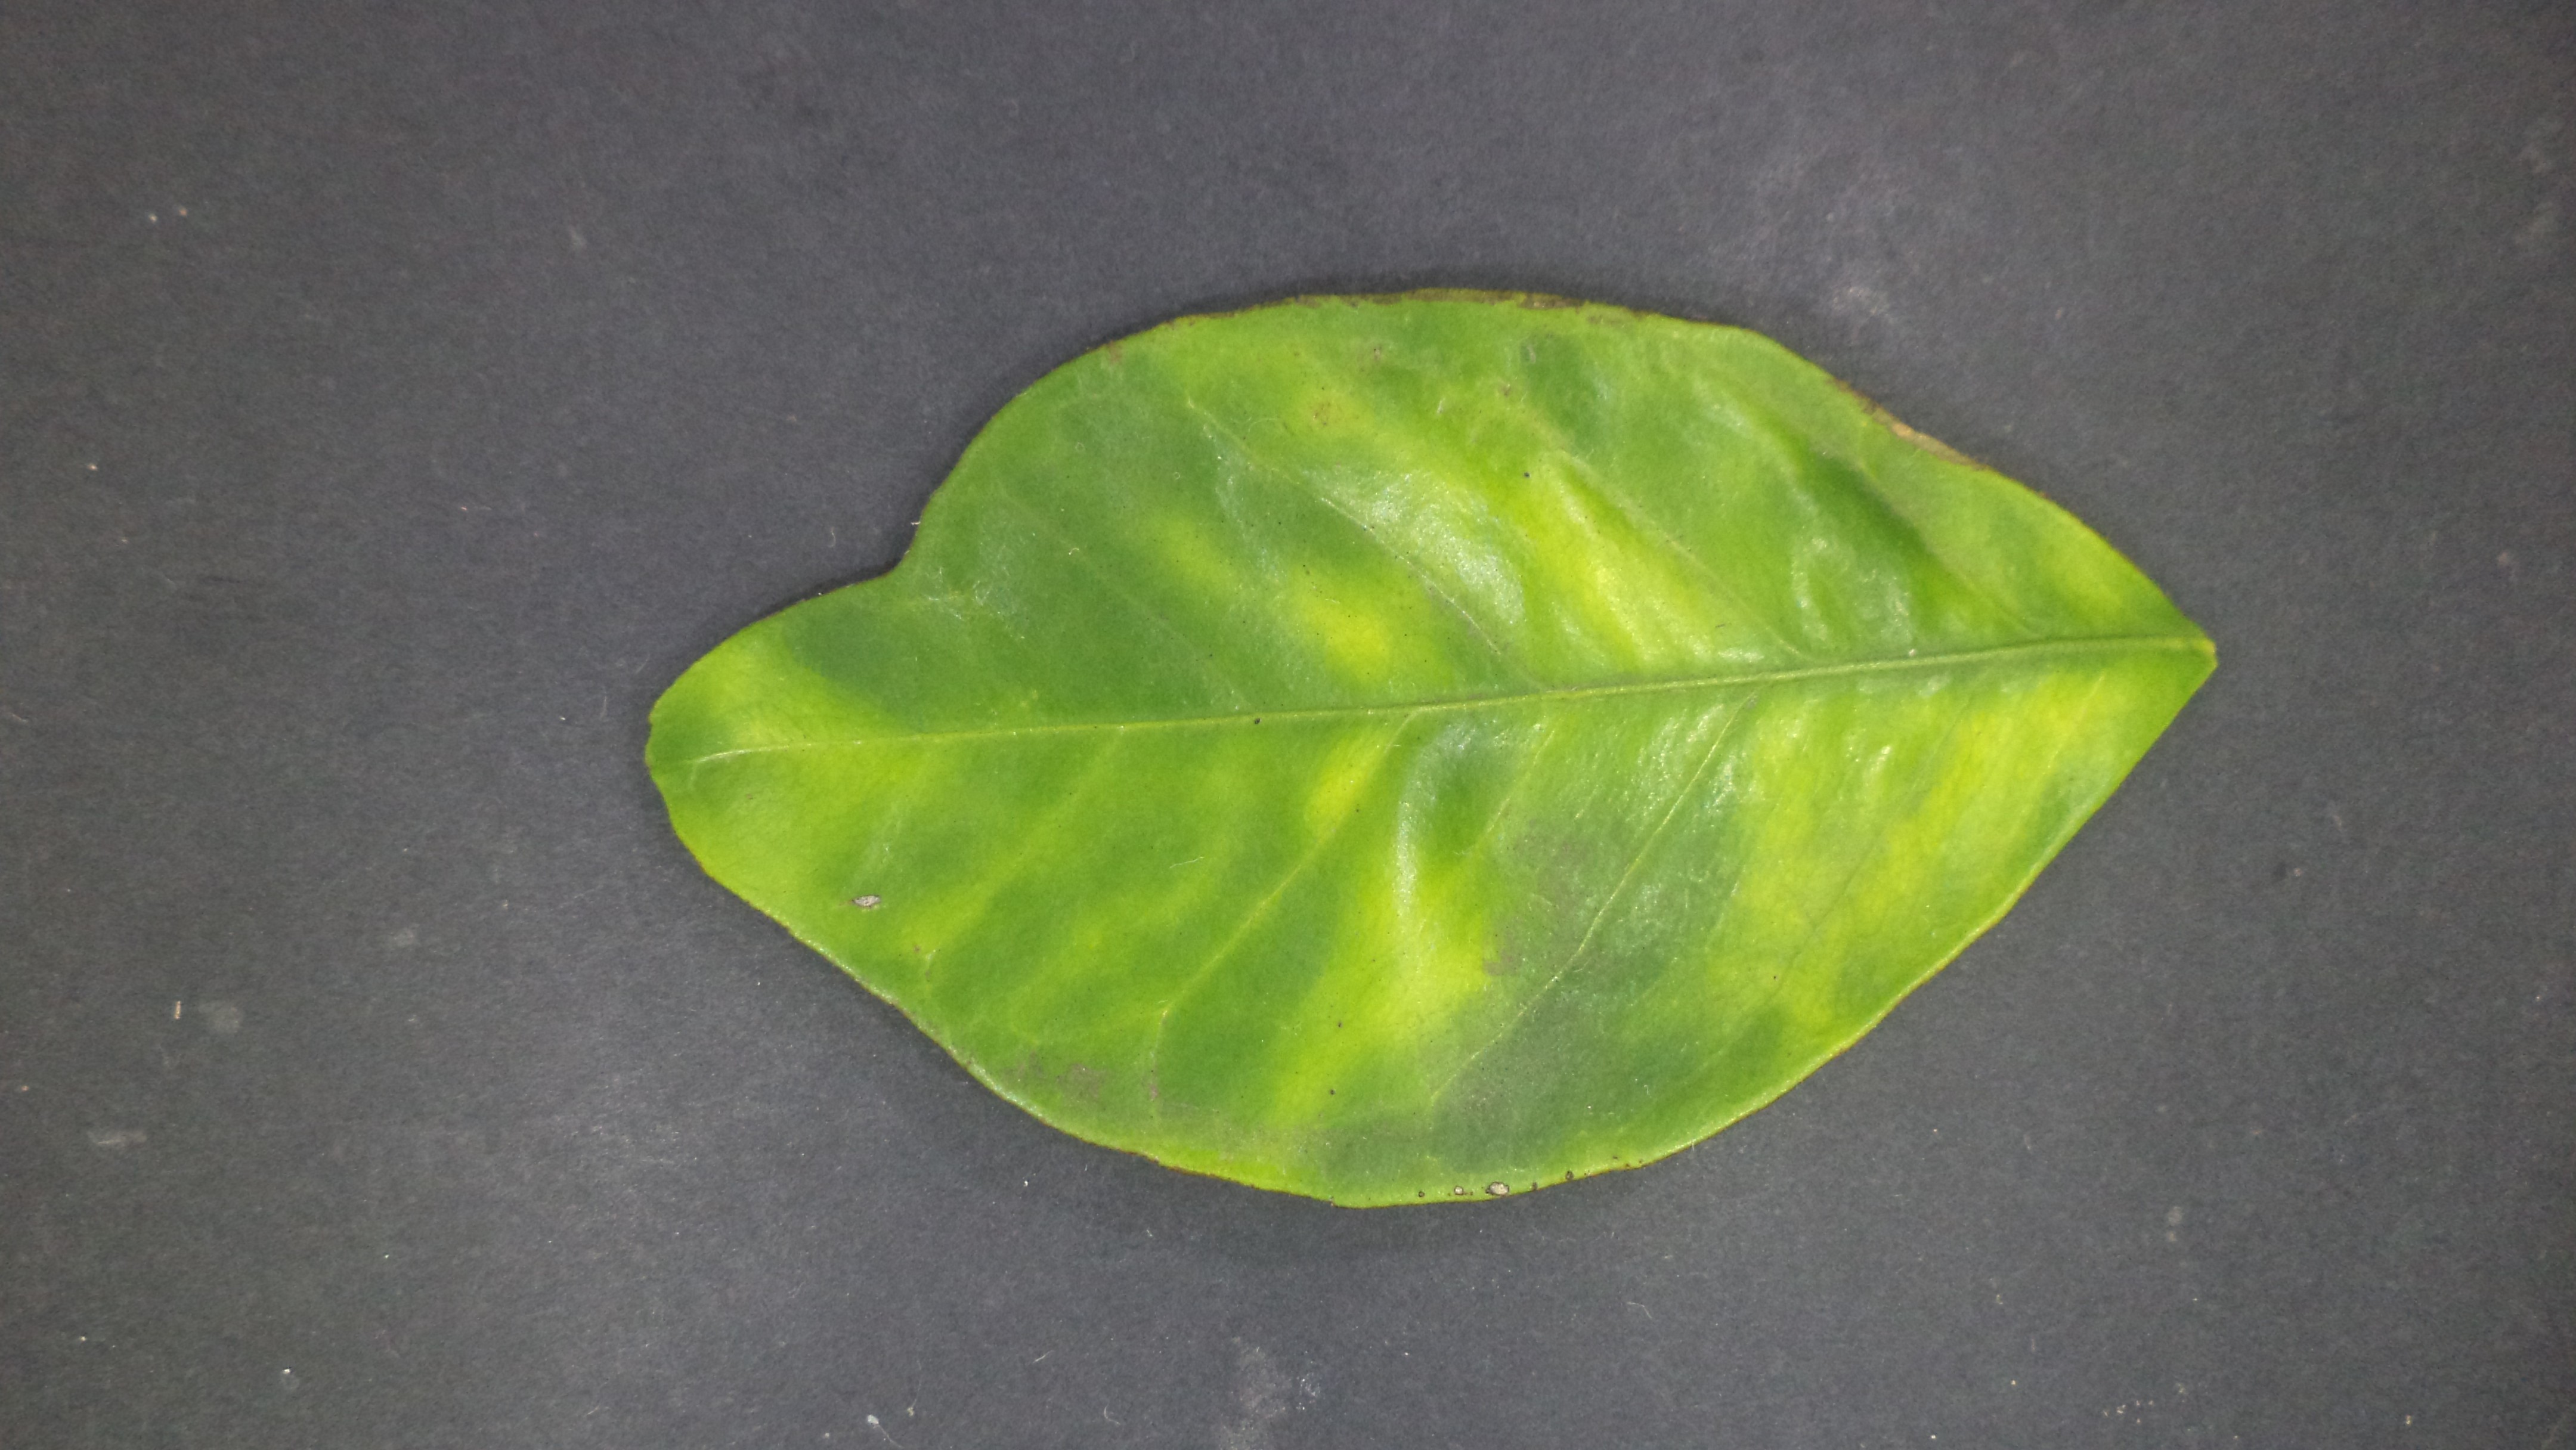
Label: Huanglongbing (HLB)